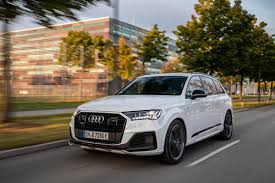
Label: noambulance